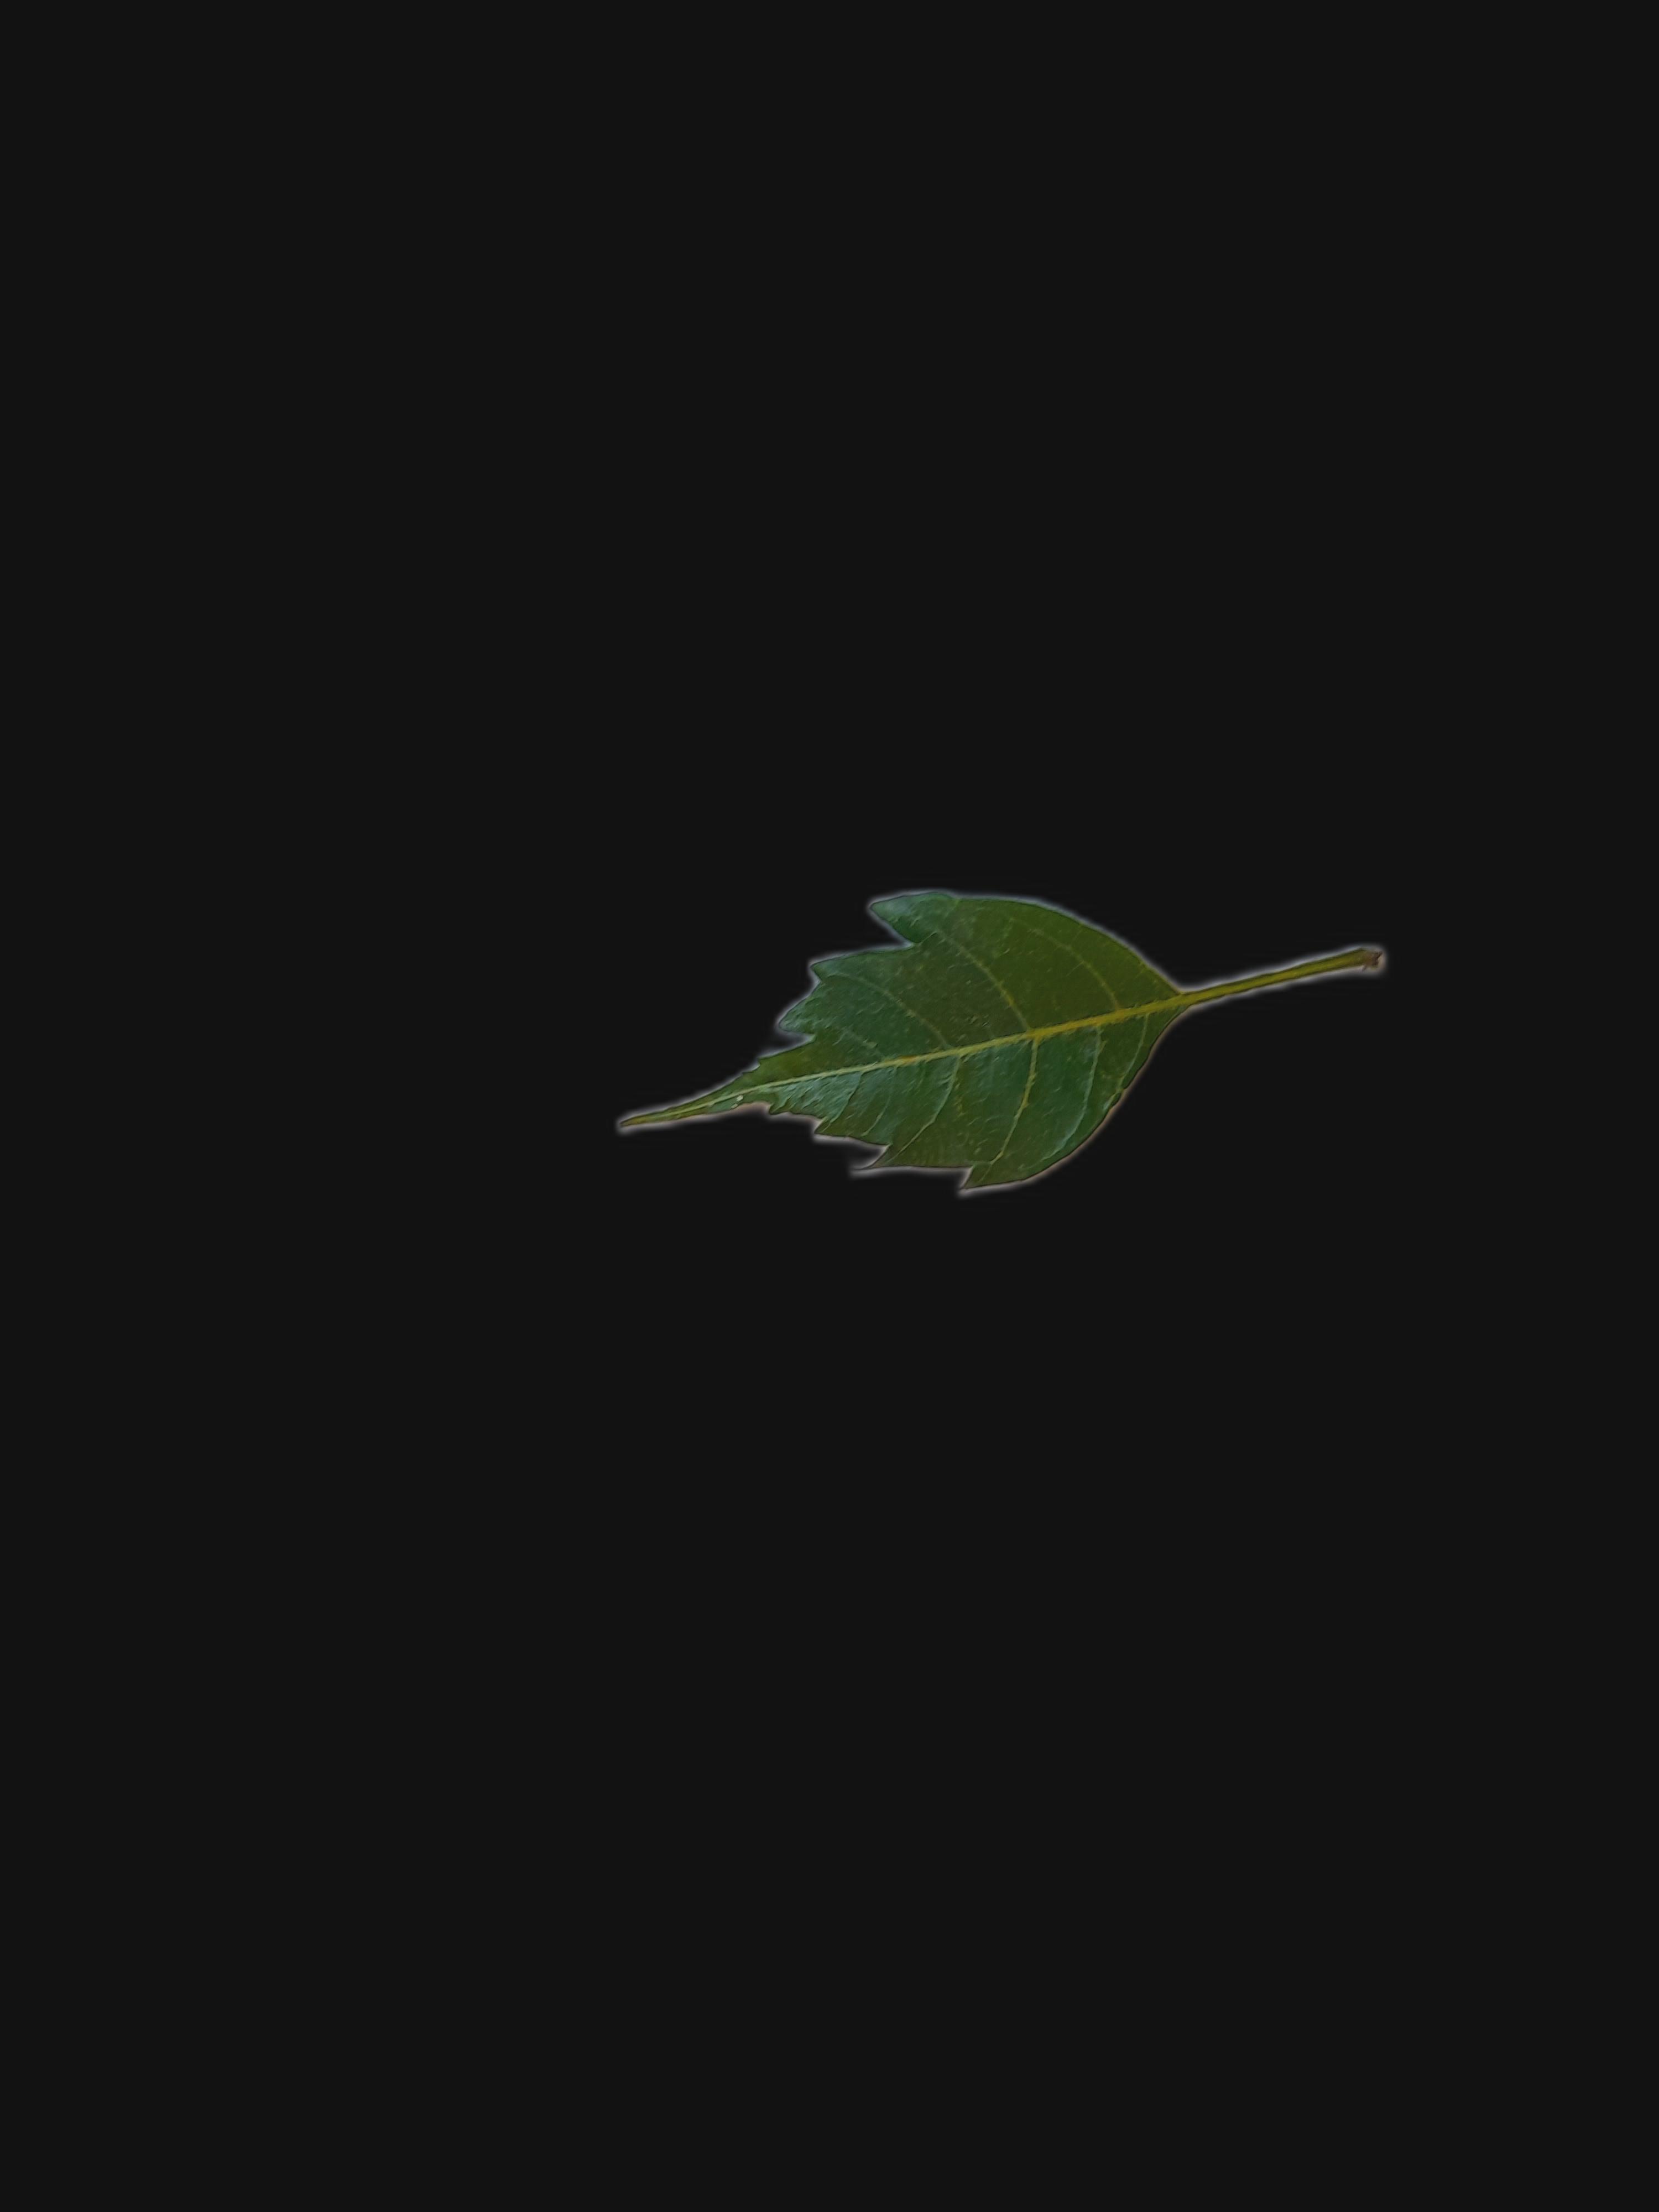
Plant: Neem